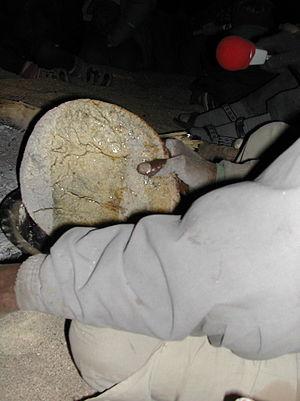
Puit Algérie
La taguella targuia, ou taghella, est le plat de base des Touaregs, le pain du désert cuit sous la cendre.